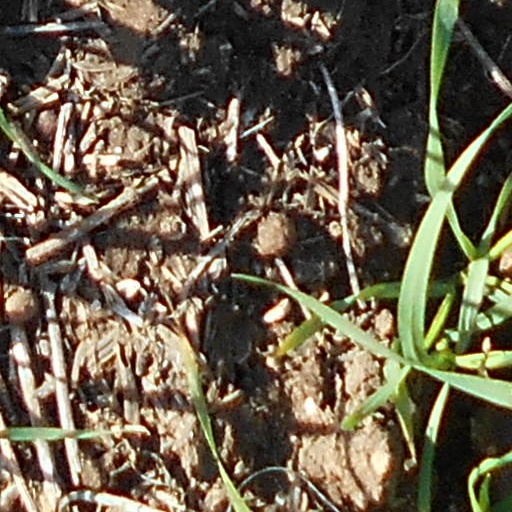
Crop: wheat